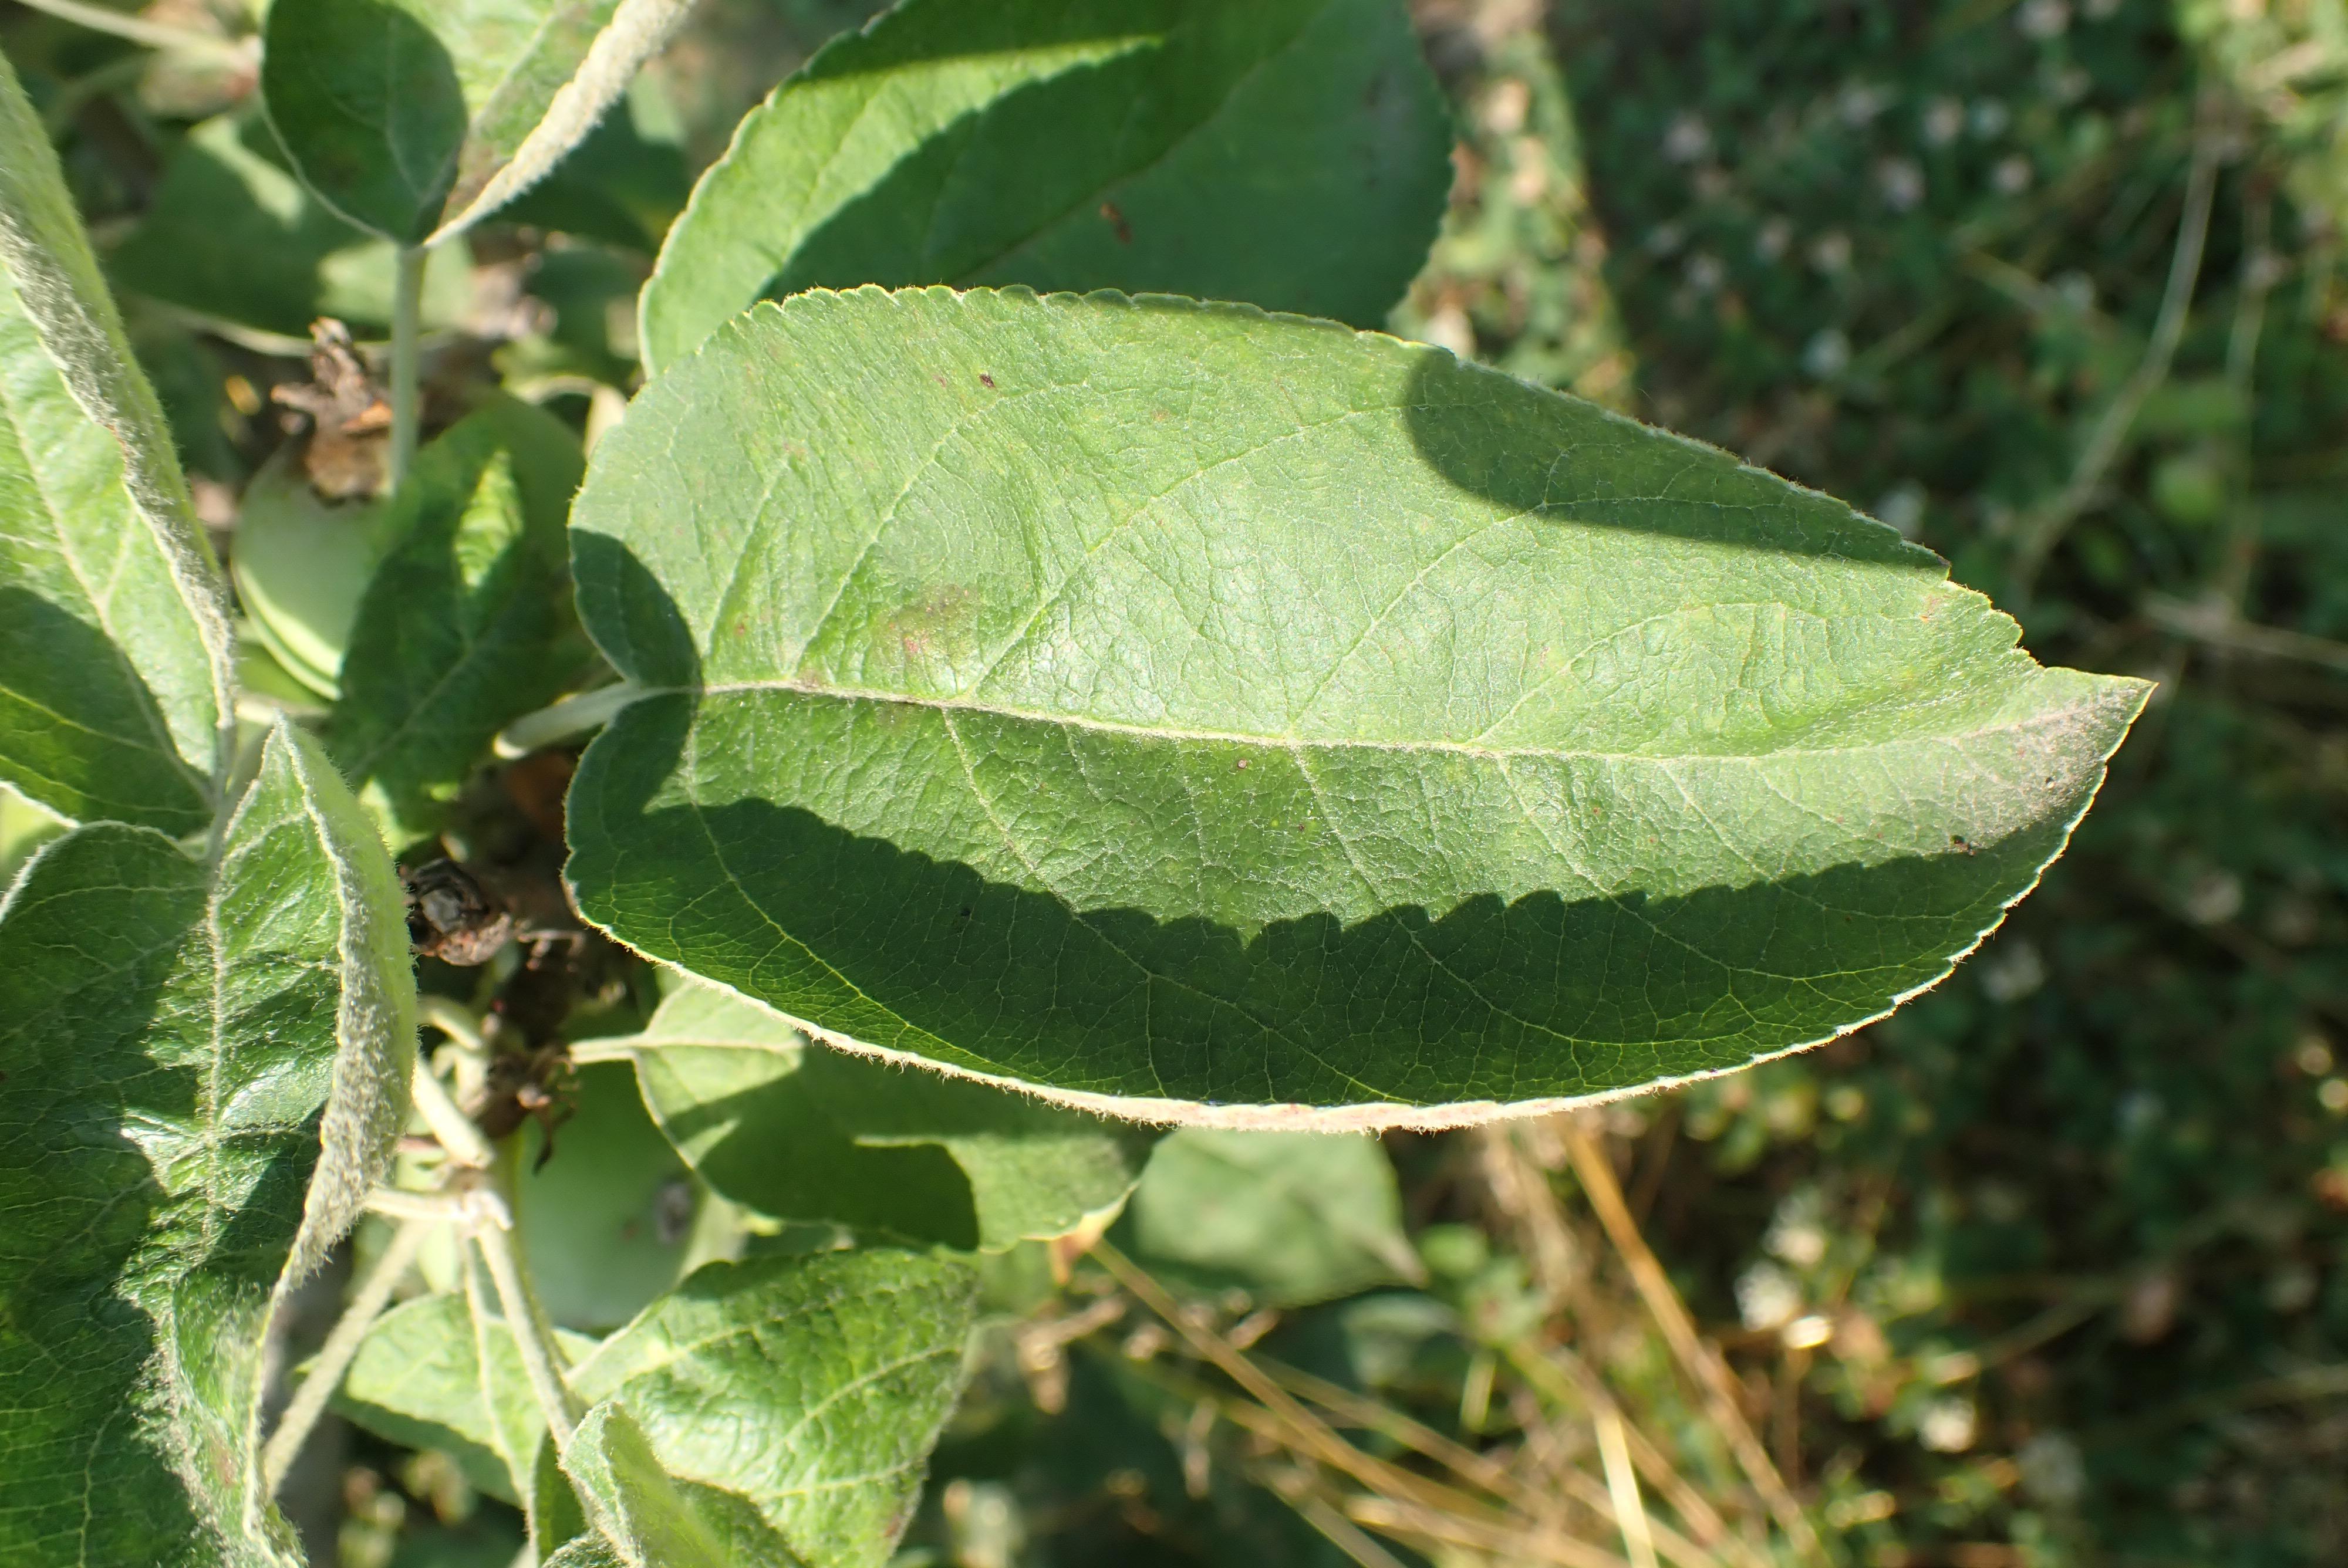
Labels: scab